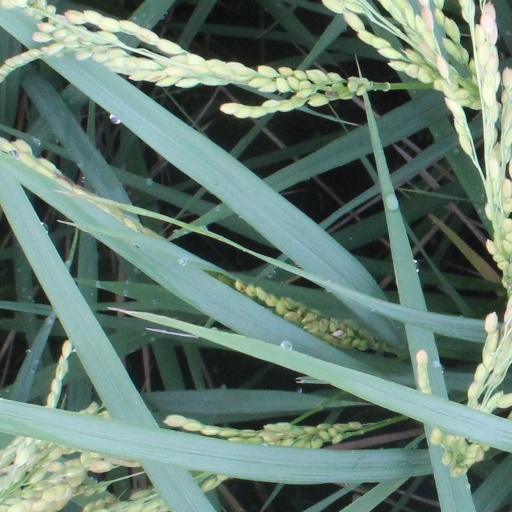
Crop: rice